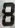
Number: 8